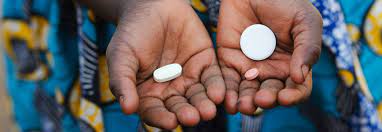
Nataal bii ngeen ma yónnee, nataal la boo xam ne ab xale bu yor ñaari comprimé, comprimé bu mag ak doomu gerte ak comprimé bu ndaw. Am na ay yére yu ne ci ginnaawam.